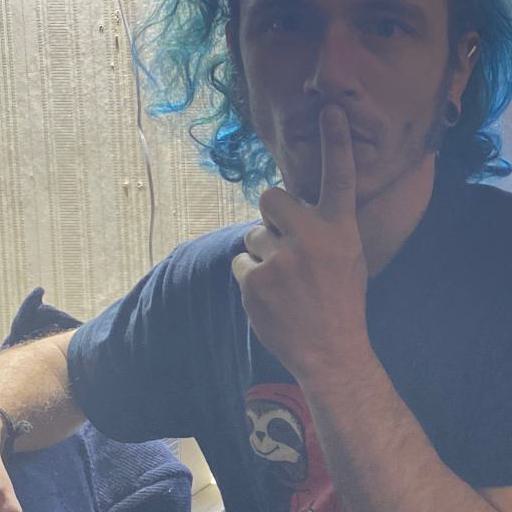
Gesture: mute